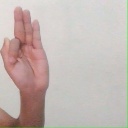
अक्षर: फ